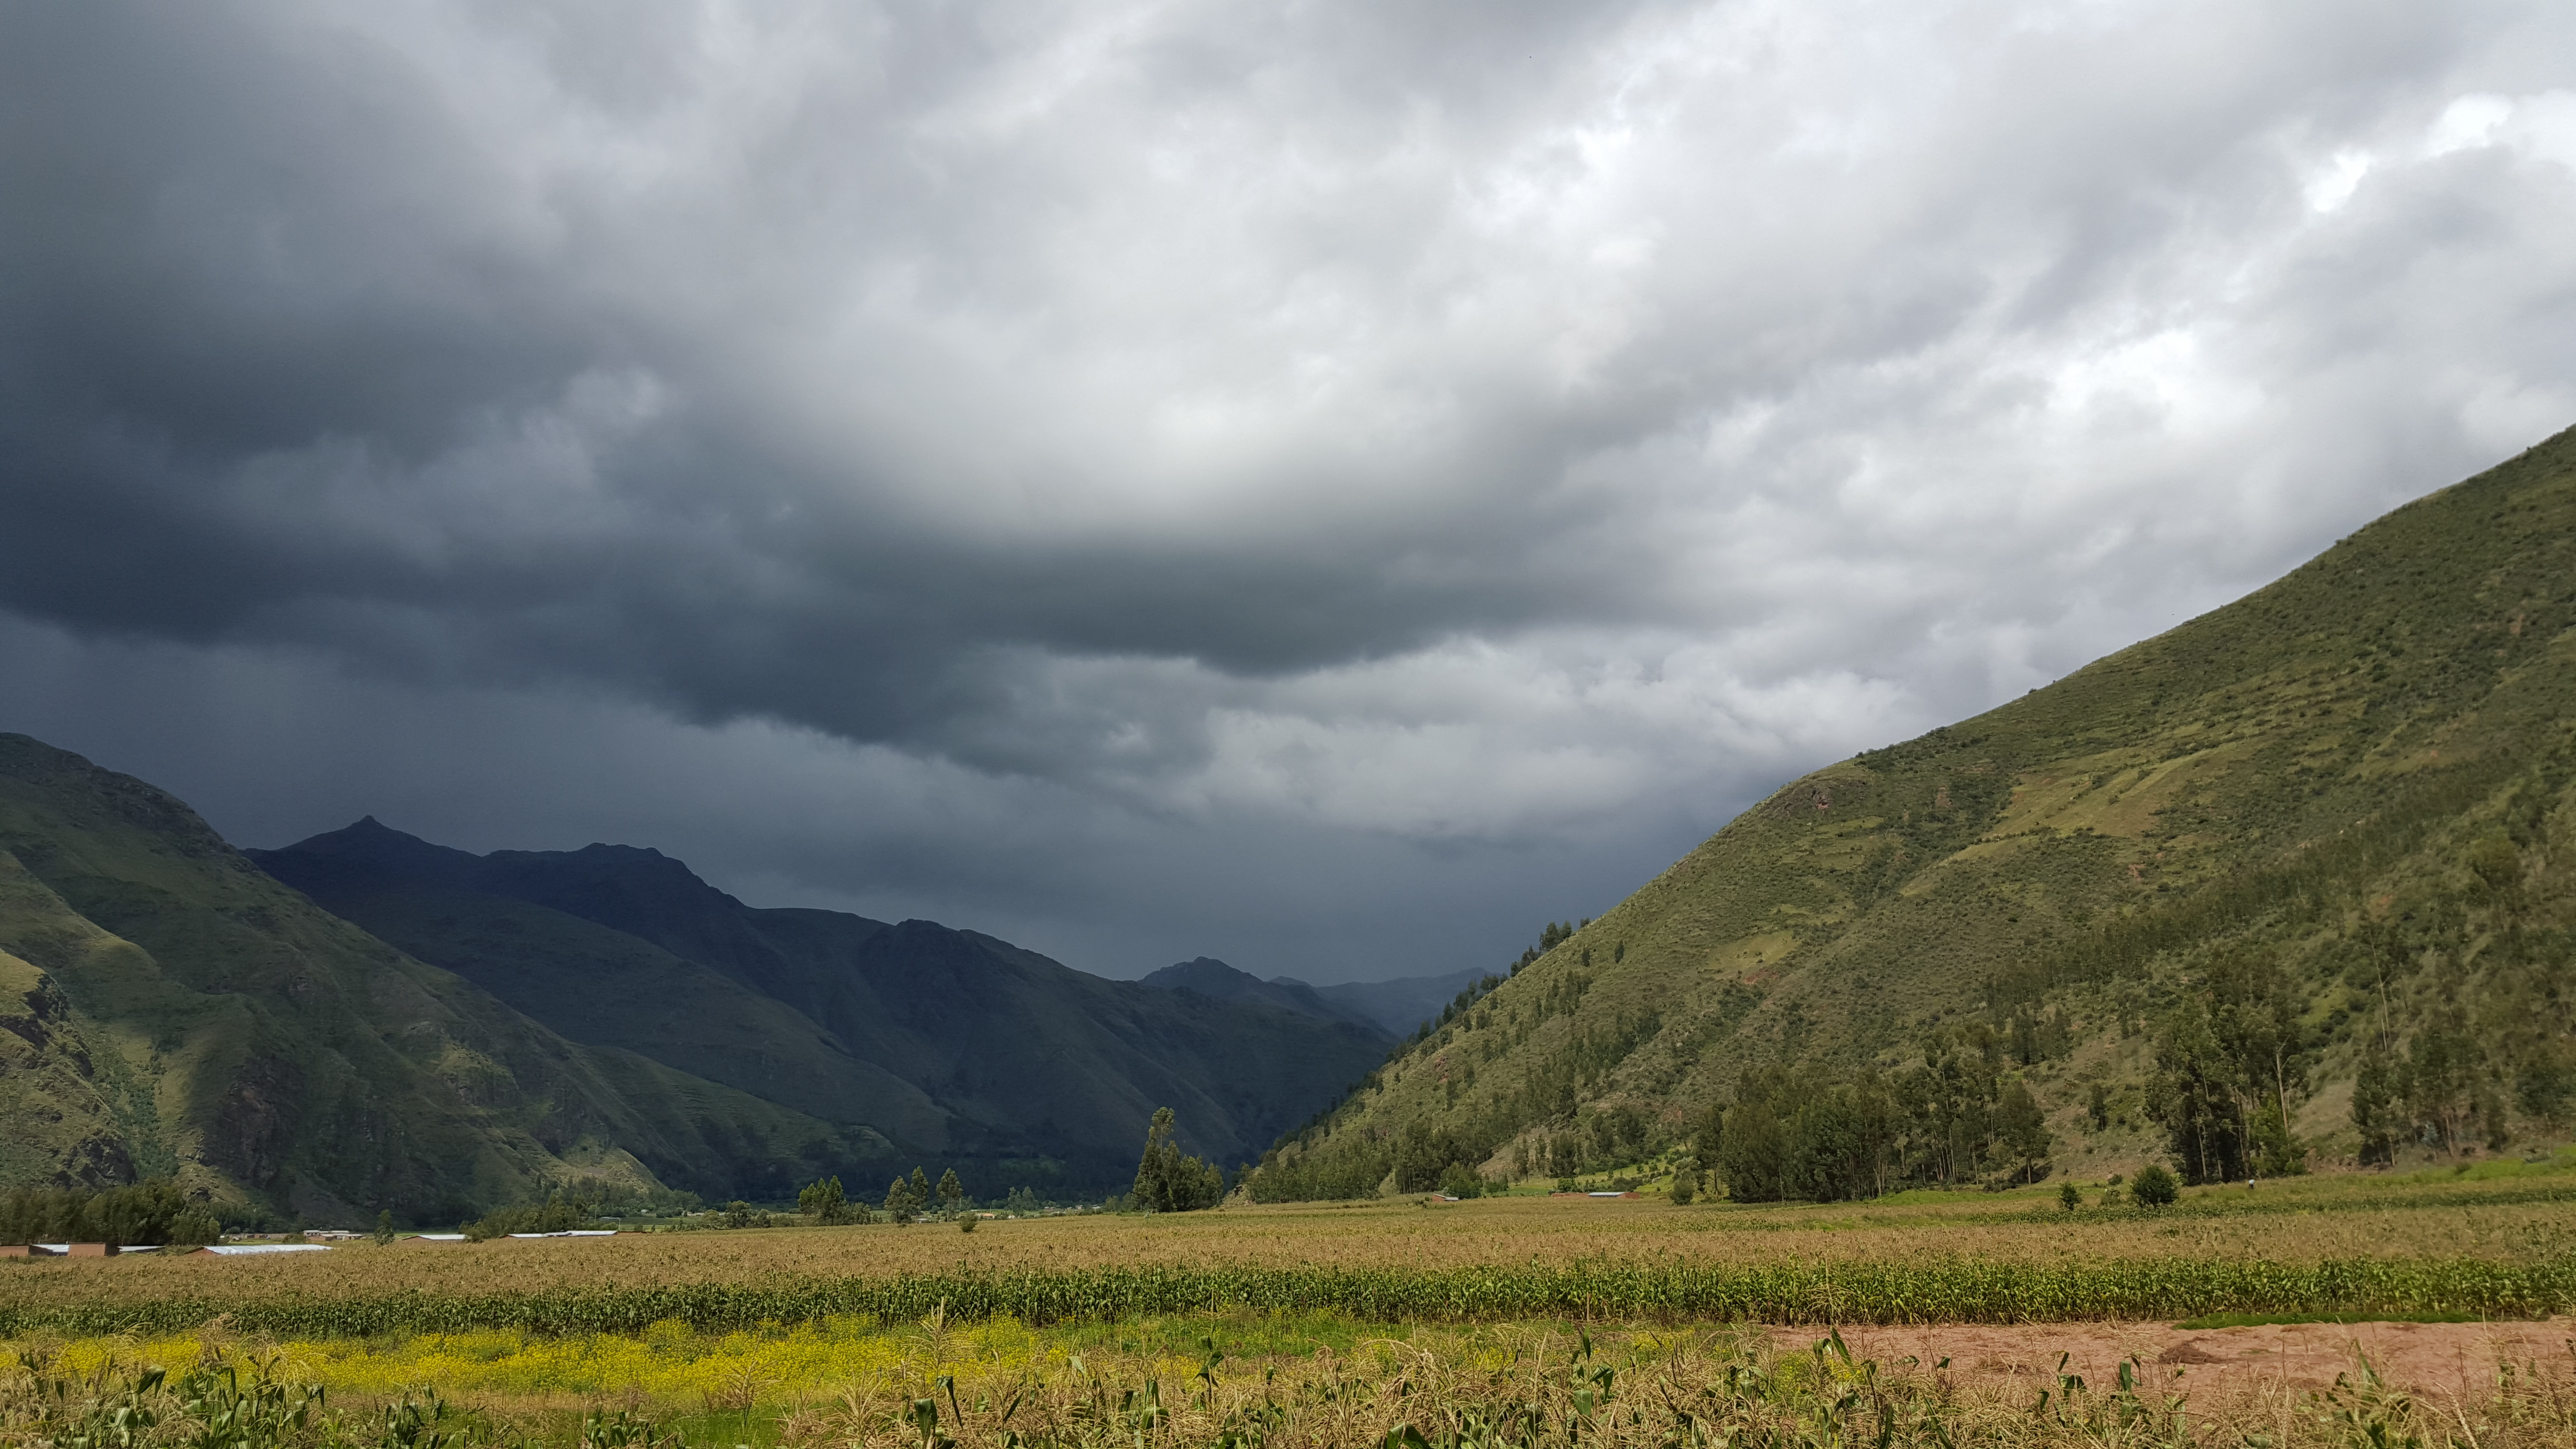
paisaje, pradera, pasto, highland, mountainous landforms, hill, mountain, nature, grassland, sky, cloud, fell, wilderness, natural environment, natural landscape, hill station, atmospheric phenomenon, valley, pasture, rural area, ecoregion, plain, landscape, mountain range, grass, meadow, steppe, ridge, prairie, tree, terrain, field, cumulus, meteorological phenomenon, mount scenery, road, plateau, national park, tundra